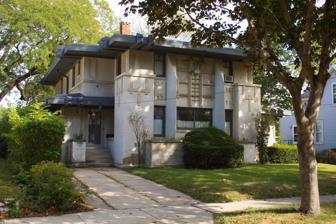
Building: Mier Wolf House
Country: United States of America
Year built: 1909
Historic house in Iowa, United States United States historic place Mier Wolf House U.S. National Register of Historic Places Show map of Iowa Show map of the United States Location 811 N. Adams St. Mason City, Iowa Coordinates 43°09′34.1″N 93°12′14.3″W / 43.159472°N 93.203972°W / 43.159472; -93.203972 Area less than one acre Built 1909 Architectural style Prairie School MPS Prairie School Architecture in Mason City TR NRHP reference No. 80001442 Added to NRHP January 29, 1980 The Mier Wolf House is a historic building located in Mason City, Iowa , United States.  Wolf was a prominent member of the local business community, operating a furniture store.  Completed in 1909, this house is an early example of Prairie School architecture in Mason City.  While its architect is unknown, it exhibits similarities to Frank Lloyd Wright 's Mayan Period. The house features geometric wall decorations, truncated, stylized piers, and paired sculpted shapes on the heavy fascia of the broad overhanging hip roof .  It was listed on the National Register of Historic Places in 1980. References